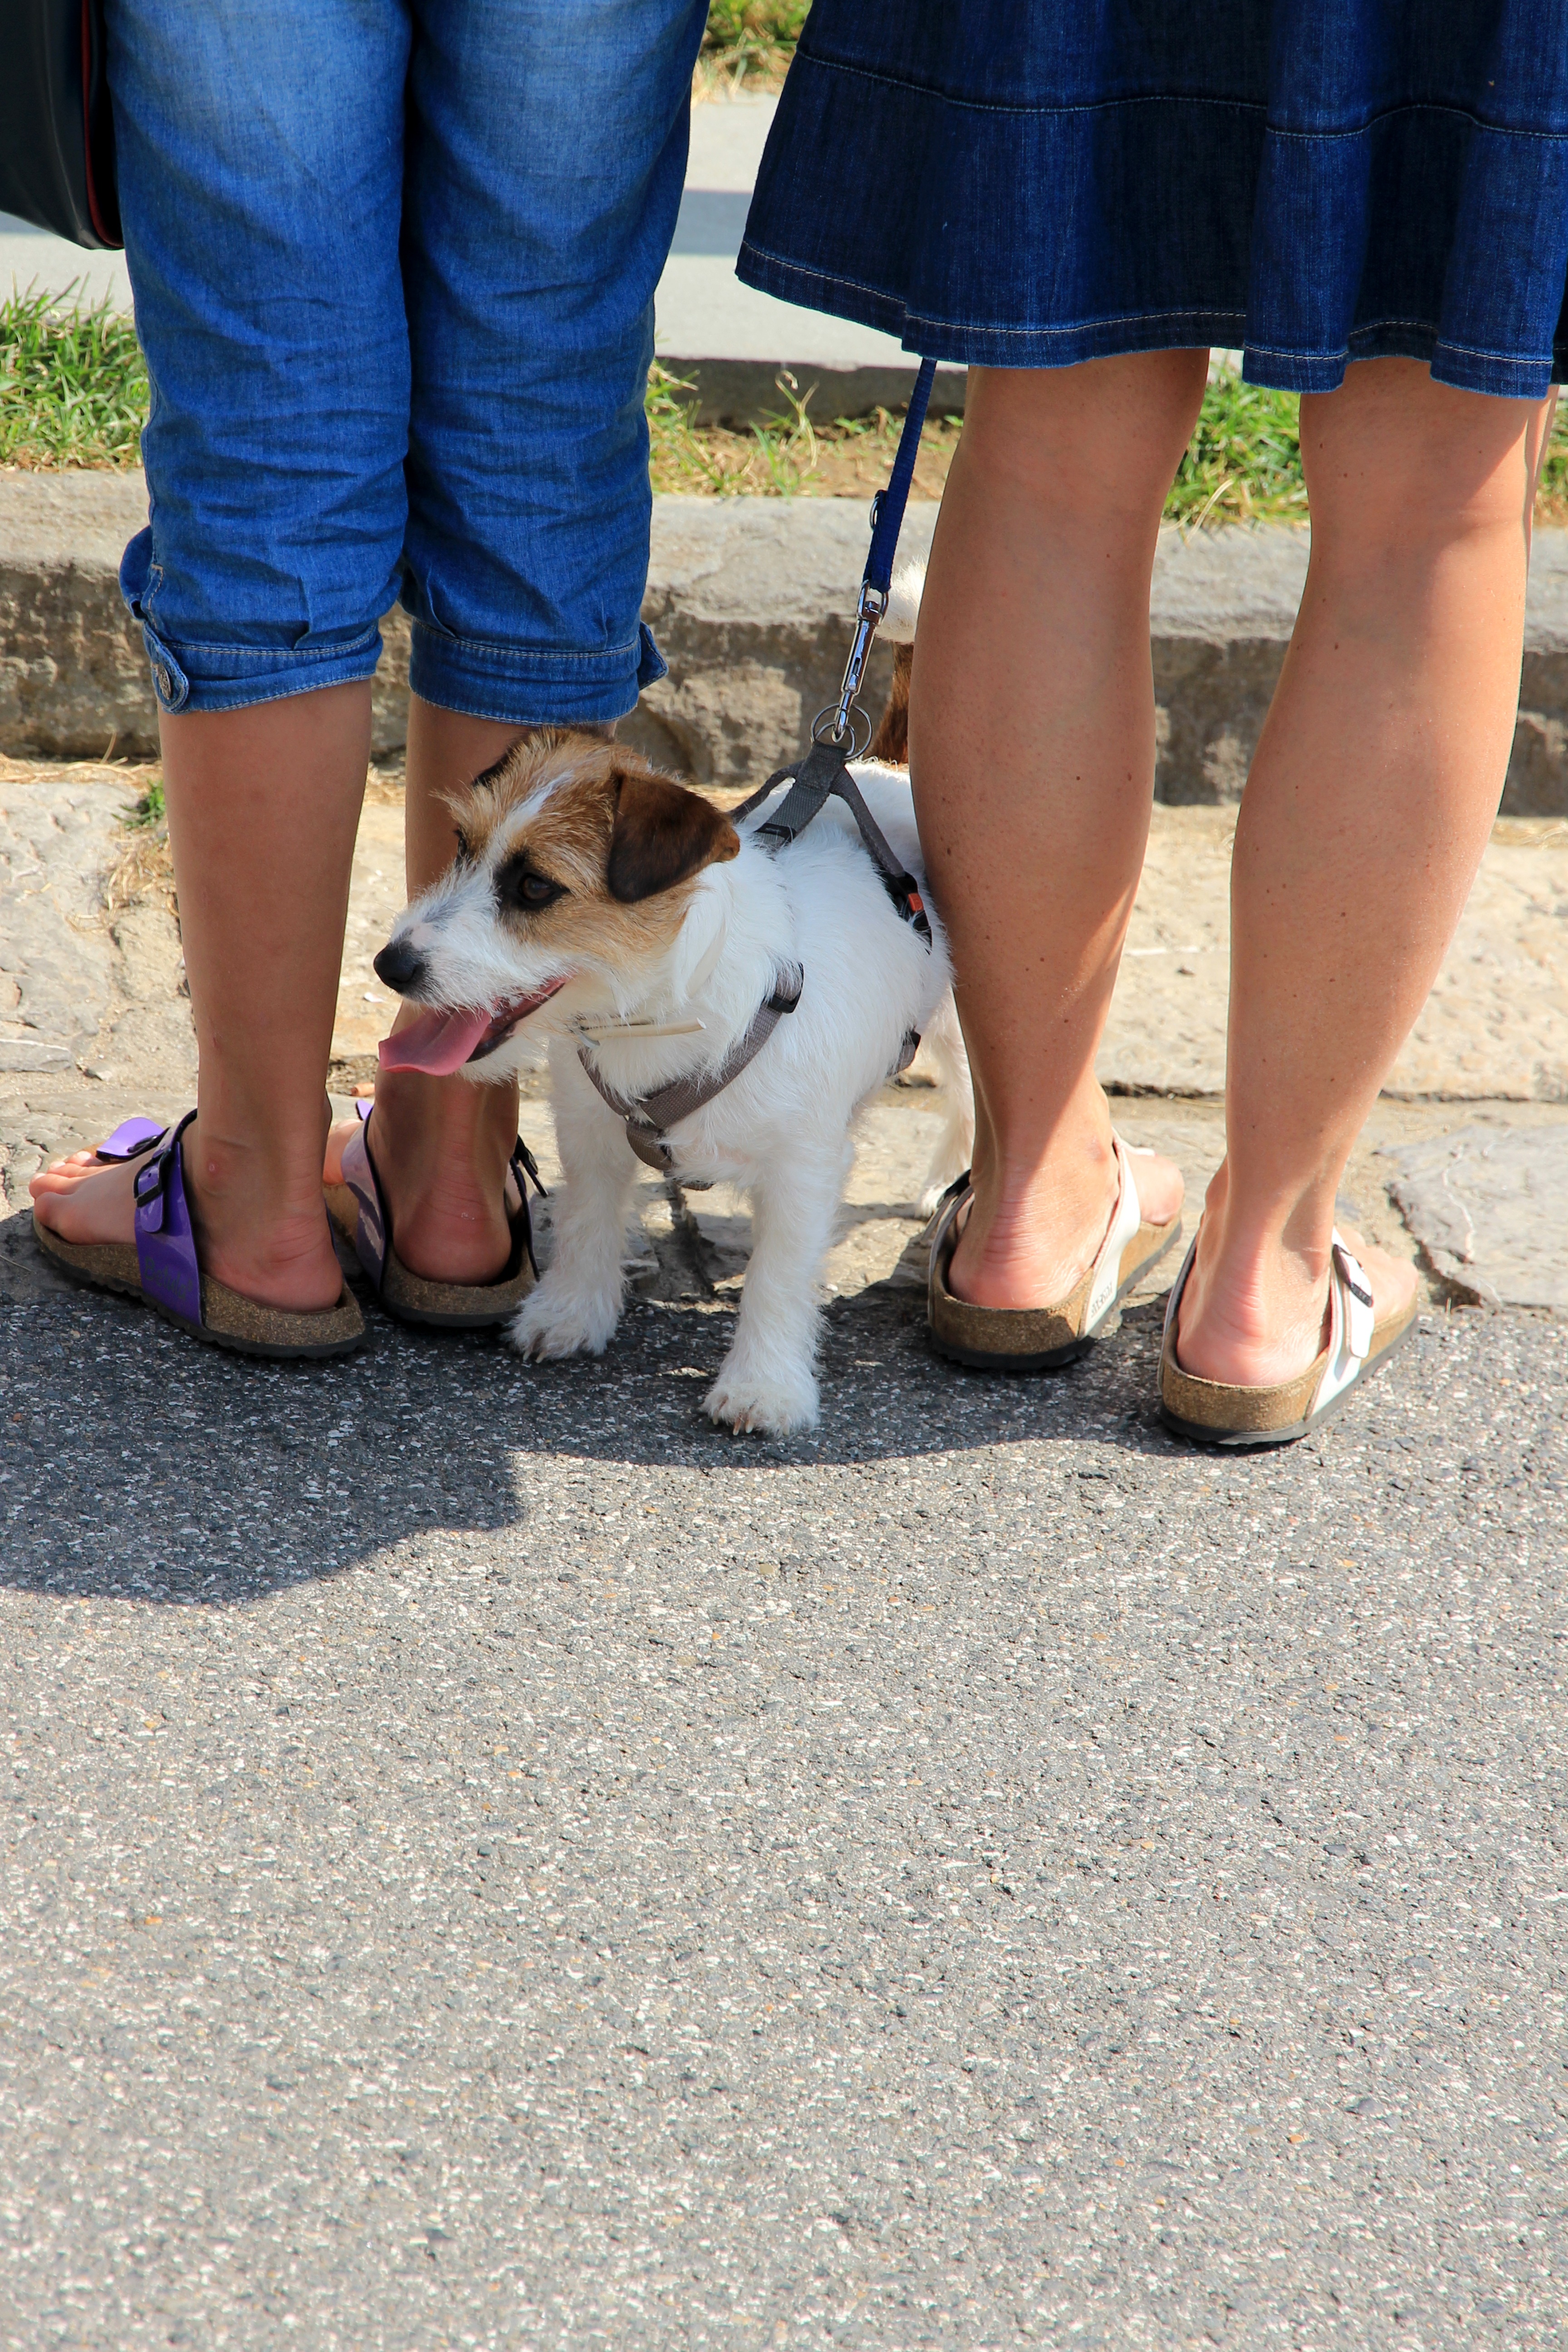
walking, dog, leg, pet, spring, mammal, sandals, legs, pair, interaction, knuffig, dog walking, birkenstock, dog like mammal